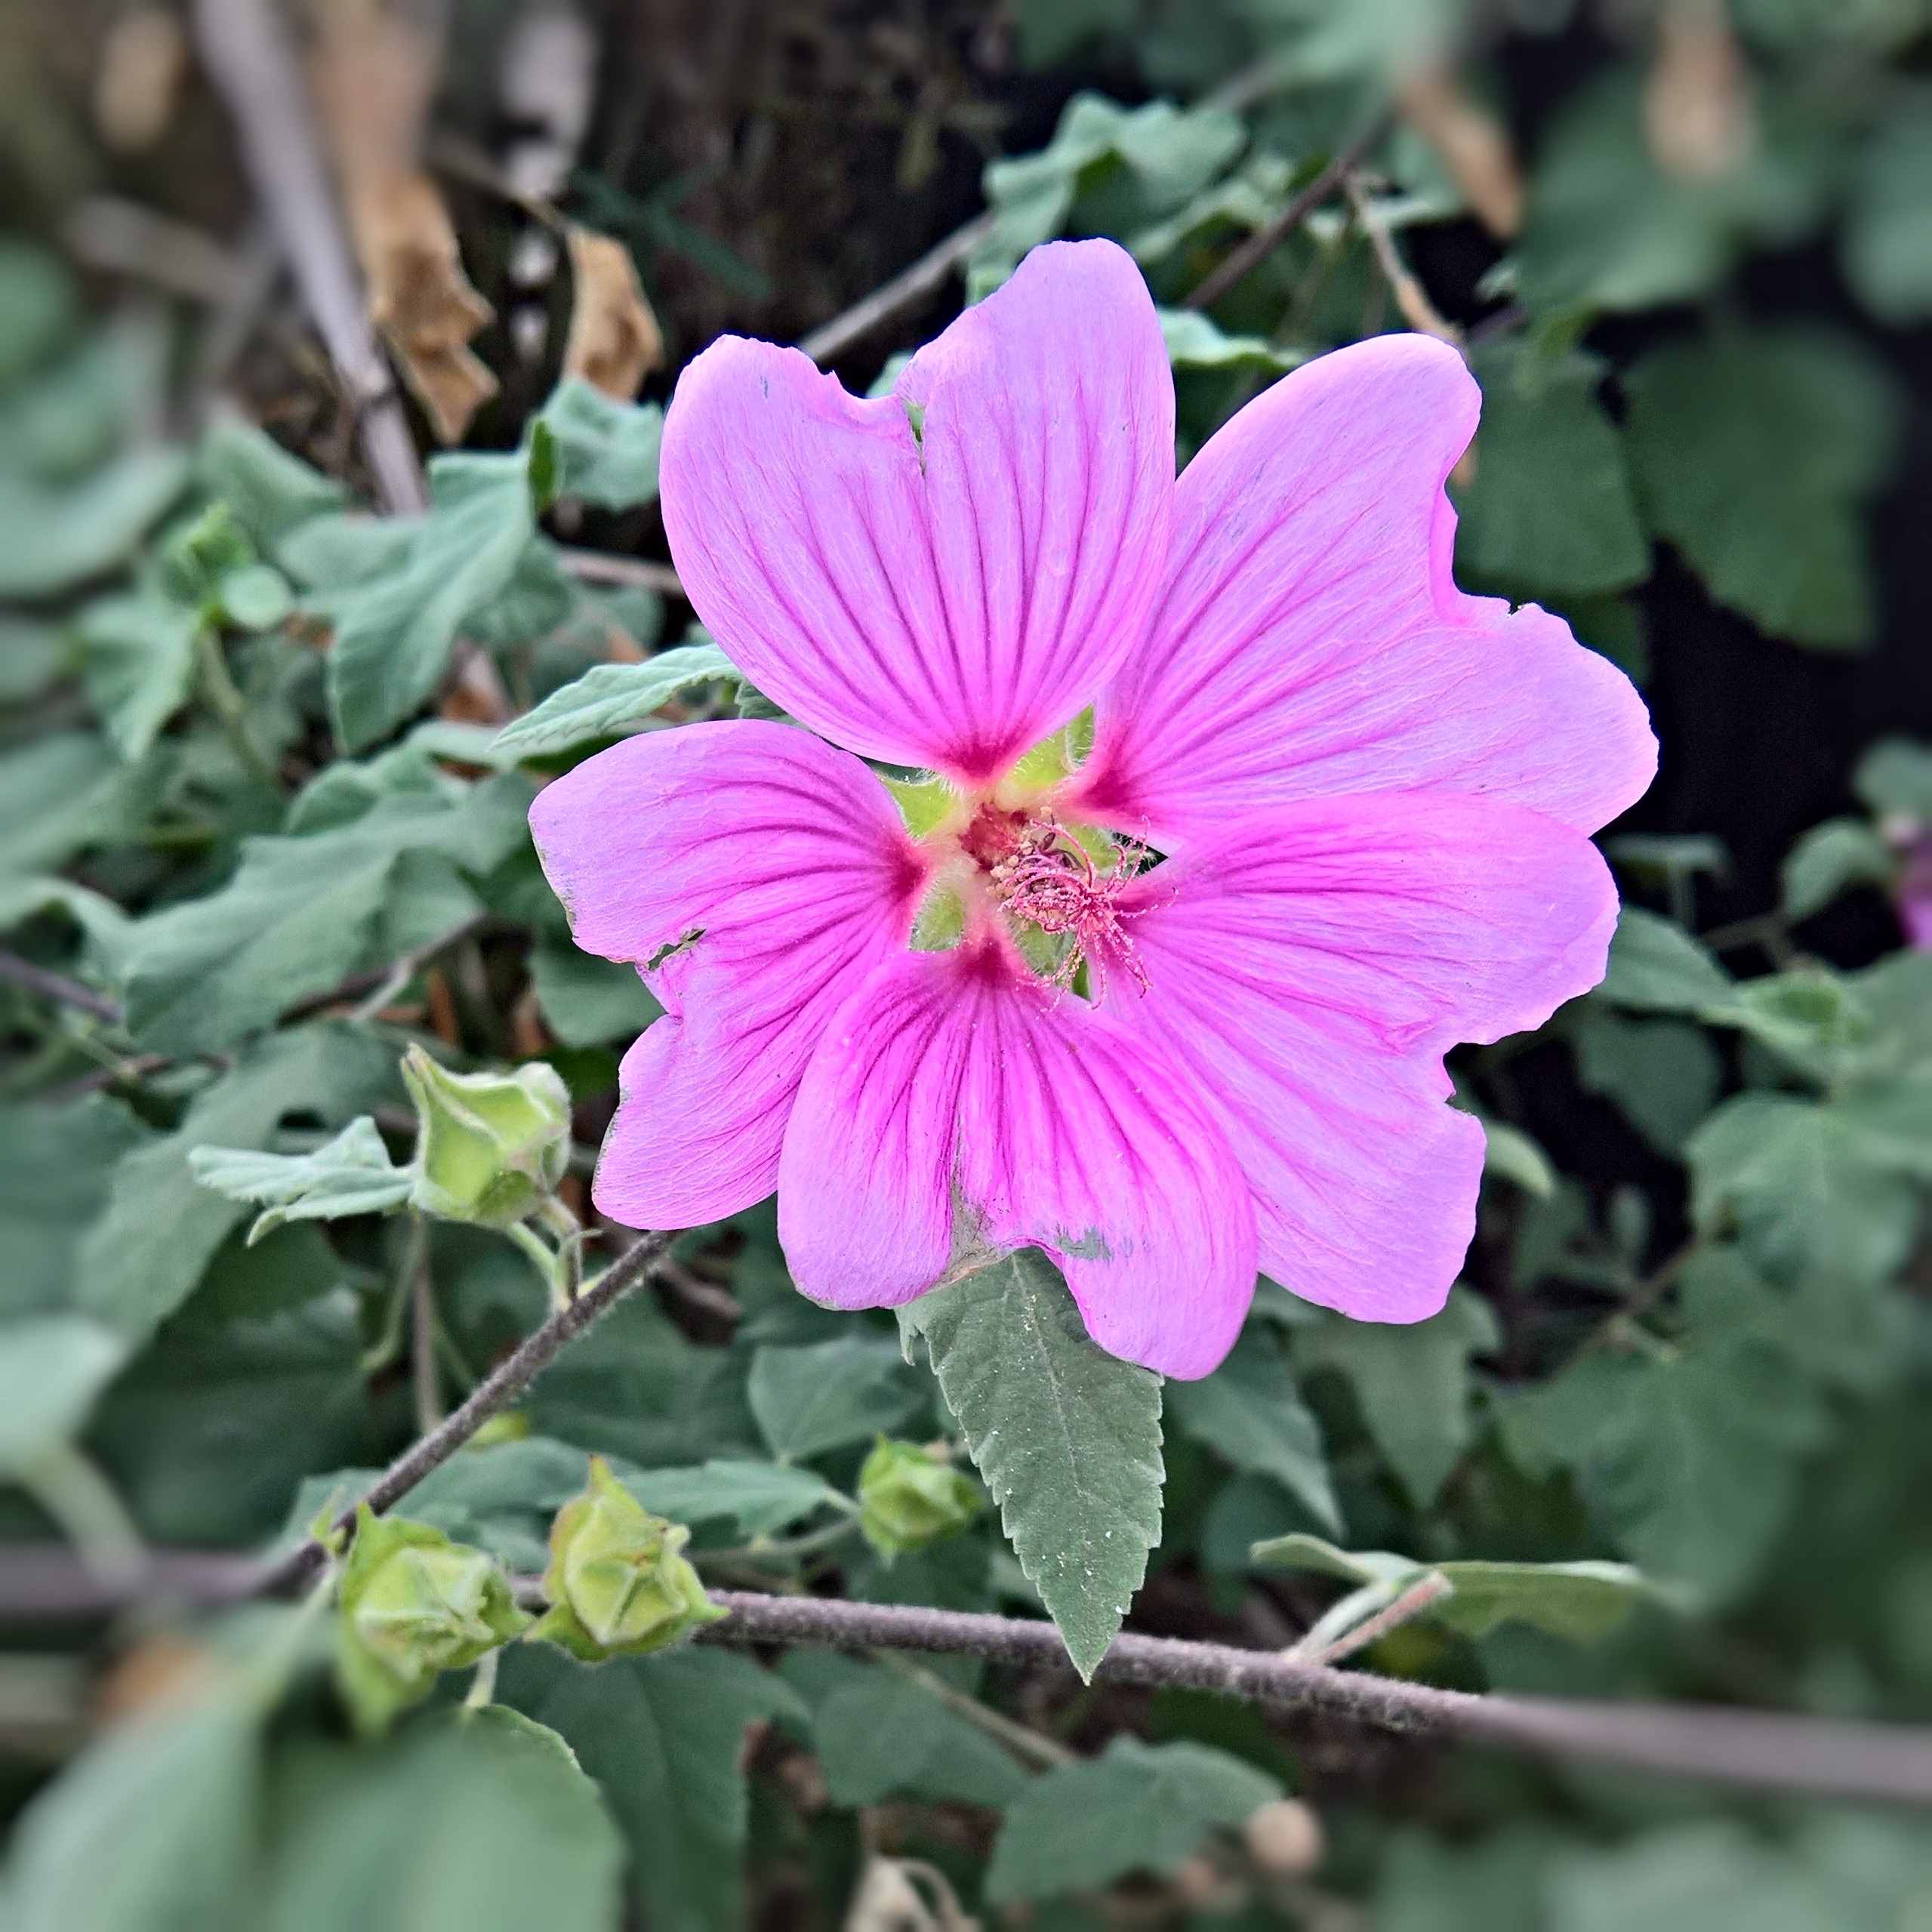
plant, flower, petal, botany, close, flora, wildflower, marshmallow, beautiful, malva, garden hibiscus, single bloom, pink purple pink, stripes with darker, yellow pollen tubes, flowering plant, daisy family, geranium cinereum, annual plant, land plant